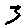
Label: 3